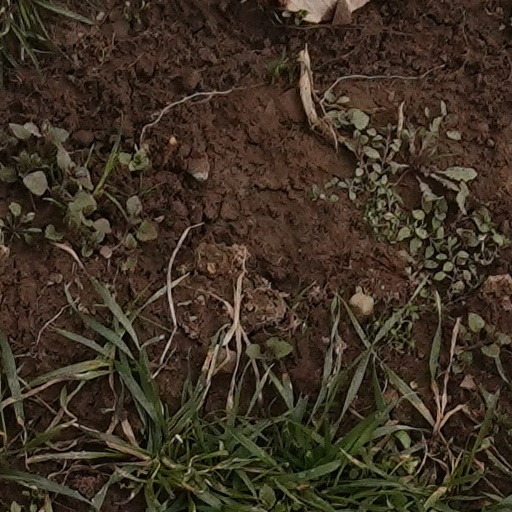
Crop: wheat